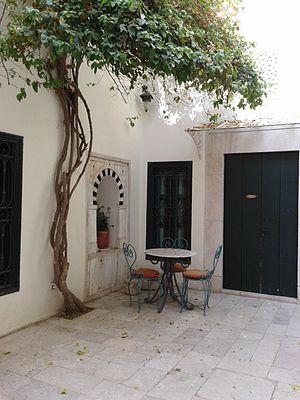
Hotel Dar el Medina ( Ex Dar balhouane)
Le Dar Belhouane est une demeure de la médina de Tunis située au numéro 64 de la rue Sidi Ben Arous. Elle abrite de nos jours un hôtel de charme.